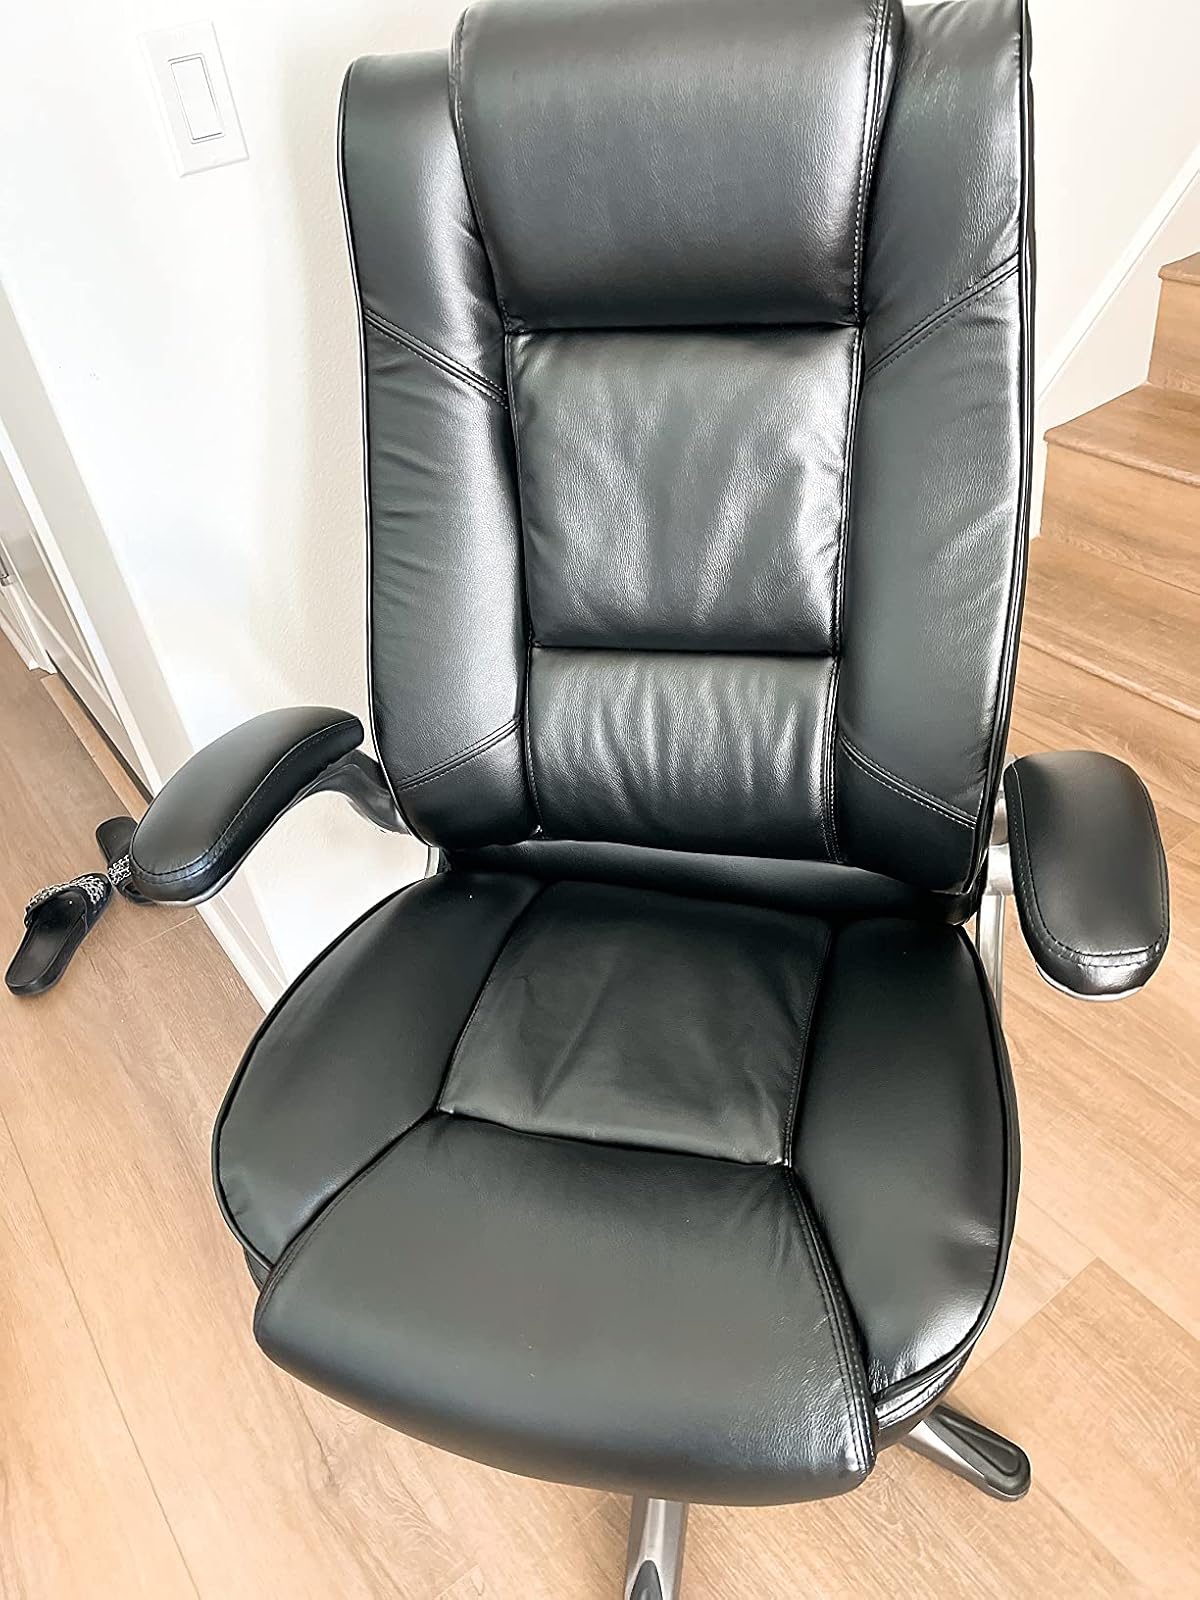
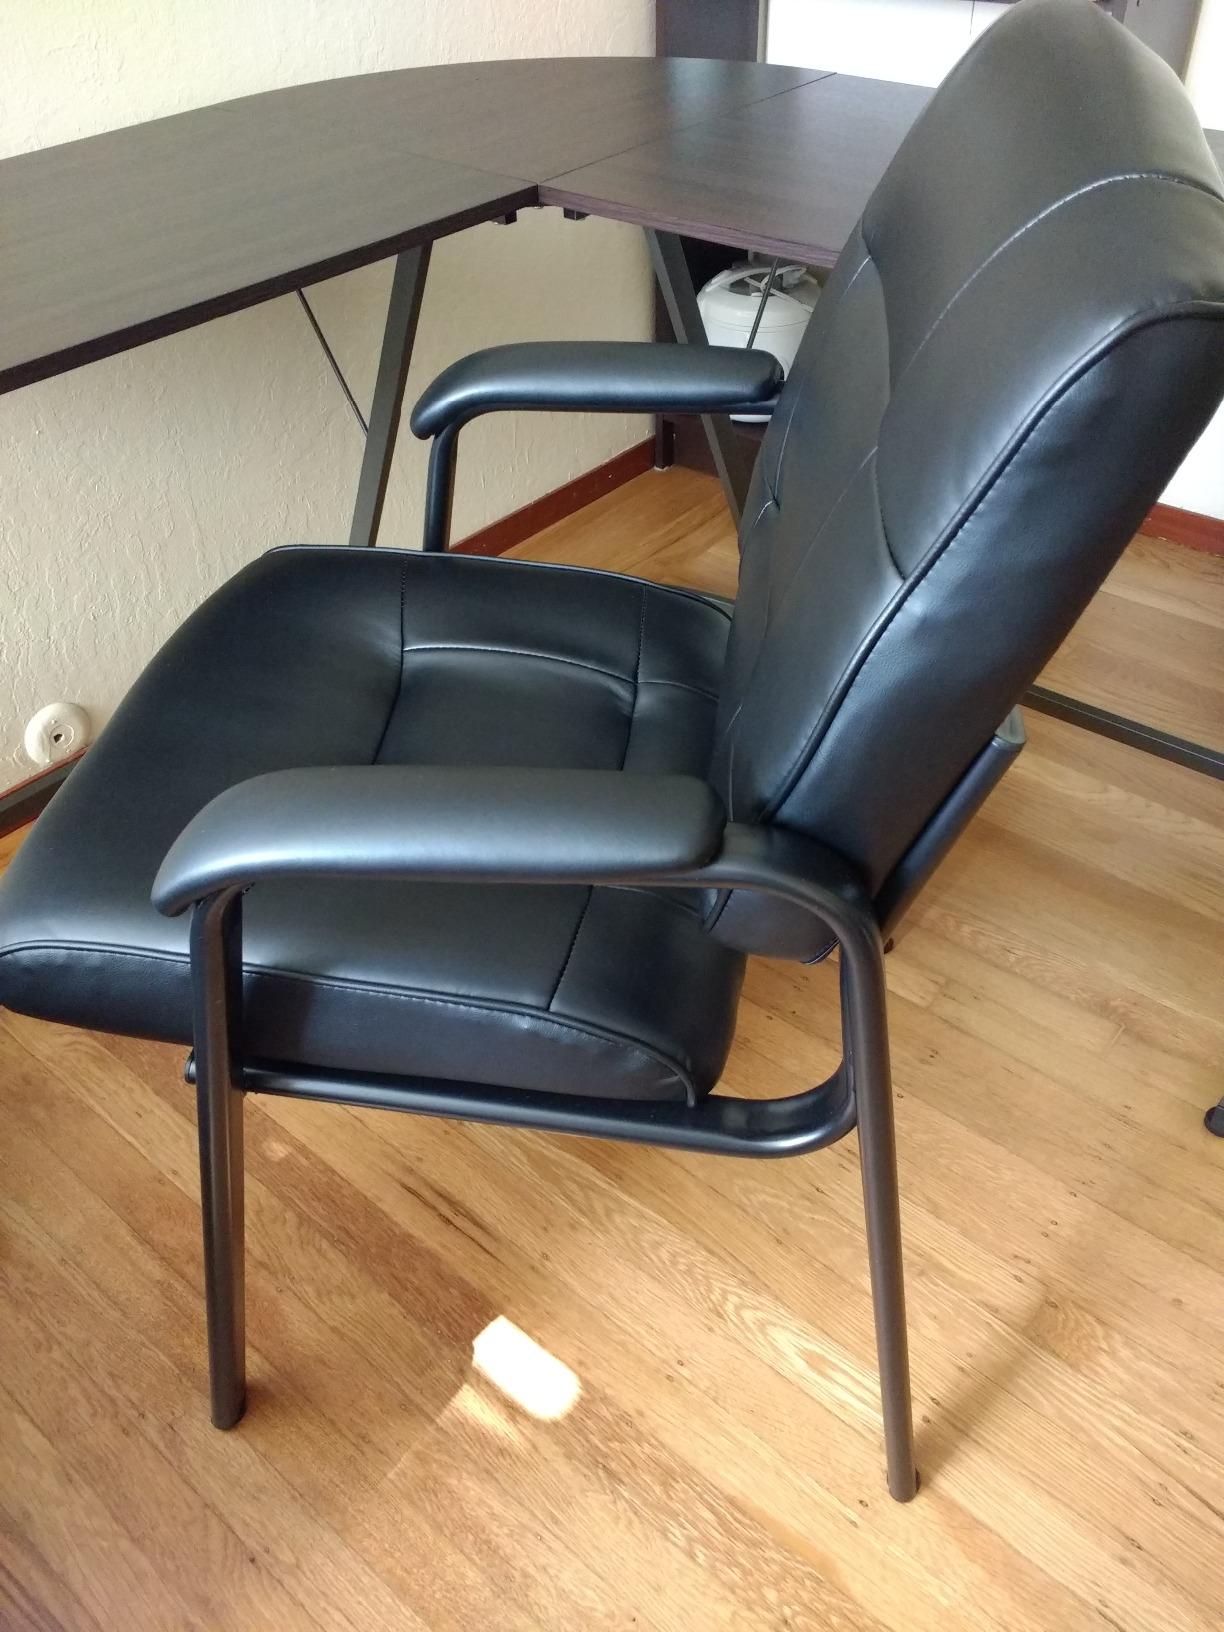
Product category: items_chair
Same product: no